Mechanical ventilation

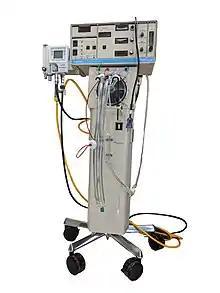
3100A Oscillator

The most commonly used high frequency ventilator and only one approved in the United States is the 3100A from Vyaire Medical. It works by using very small tidal volumes by setting amplitude and a high rate set in hertz. This type of ventilation is primarily used in neonates and pediatric patients who are failing conventional ventilation.